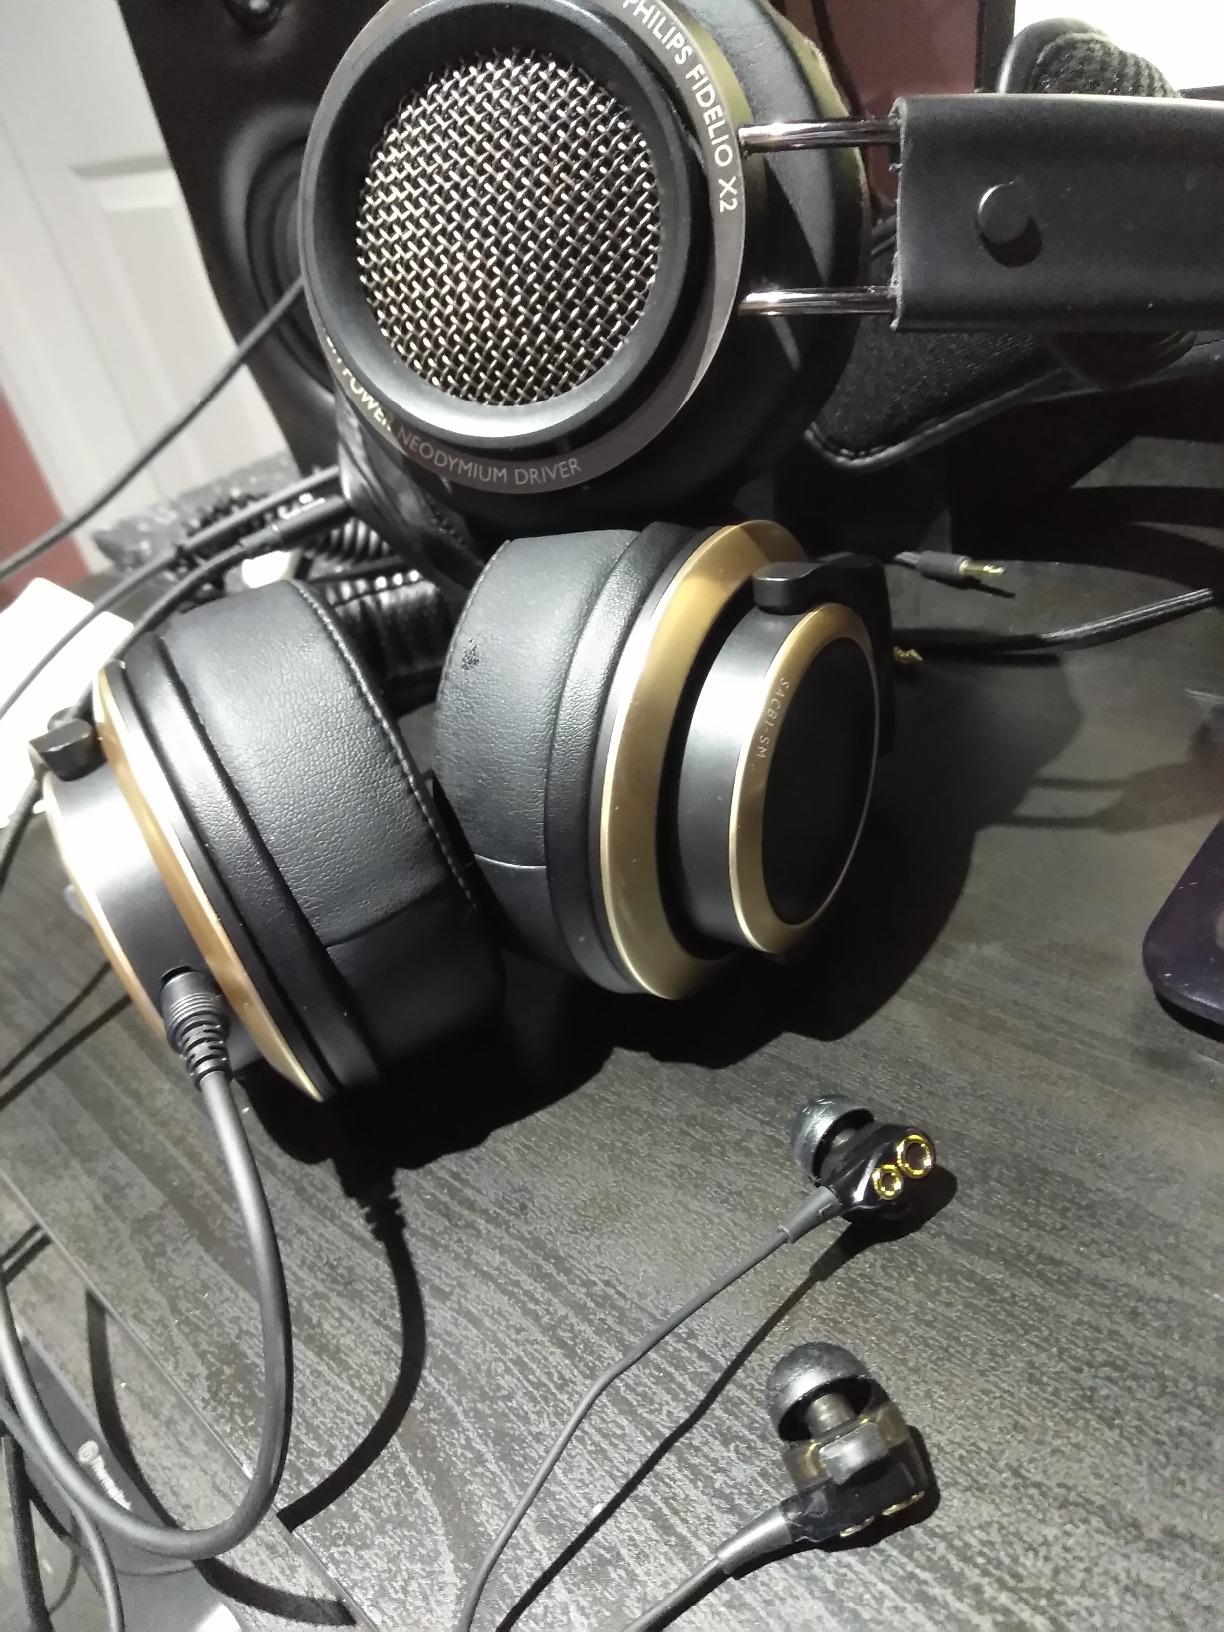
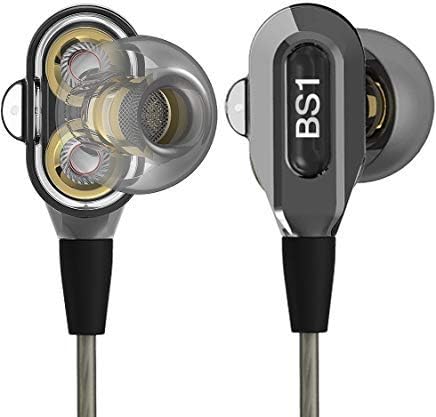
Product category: headphones
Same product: no